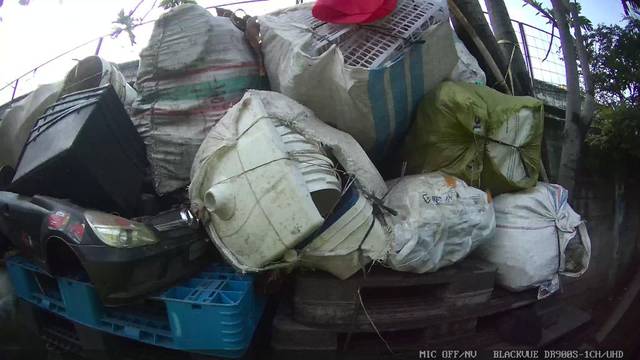
Region: Indonesia
Coordinates: -6.132, 106.804